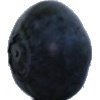
Label: blueberry